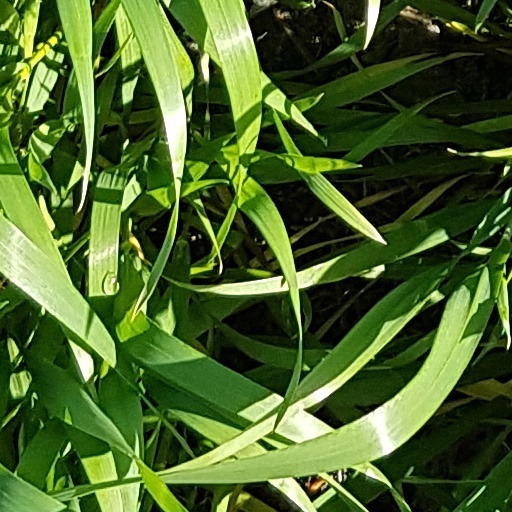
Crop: wheat